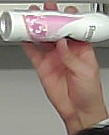
Product: rexona_spray